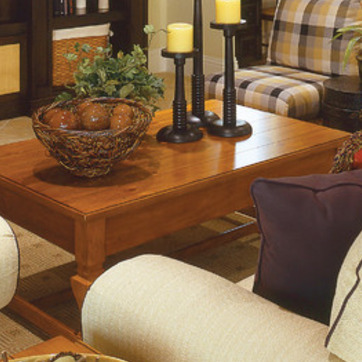
Material: wood